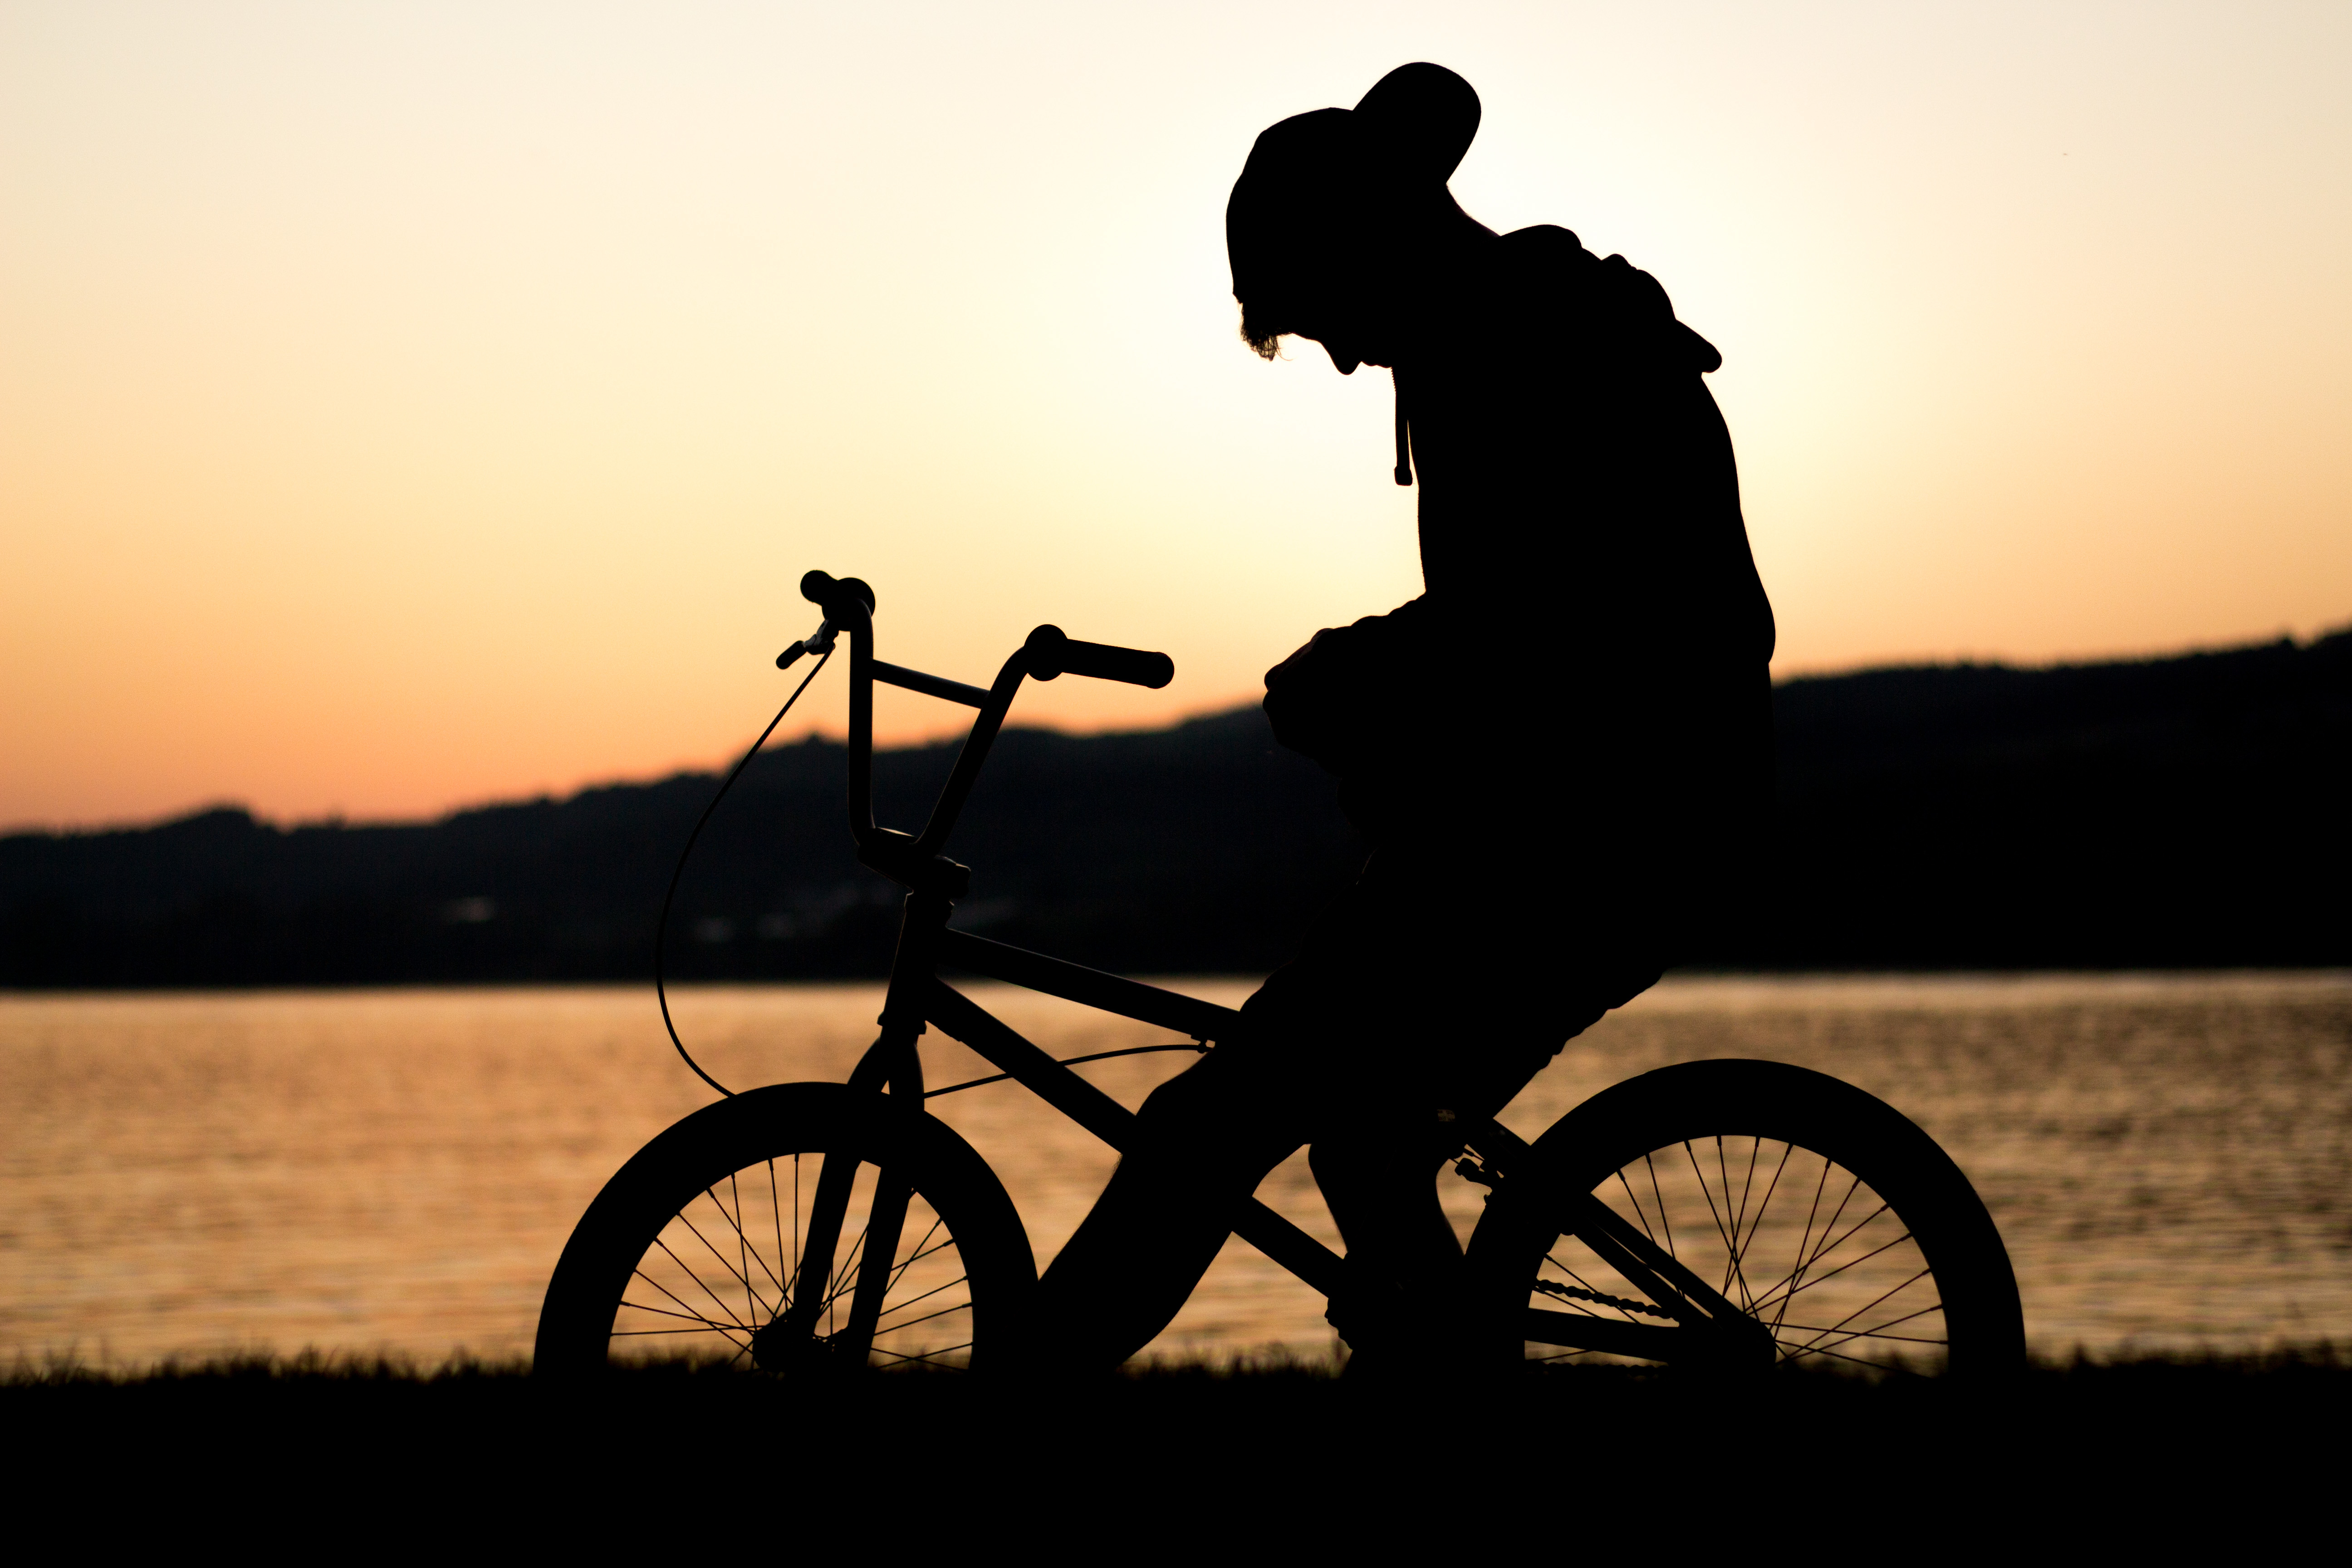
silhouette, person, sunset, morning, lake, bicycle, bike, evening, vehicle, sports equipment, mountain bike, cycling, cycle sport, bicycle motocross